K.D. Satyam

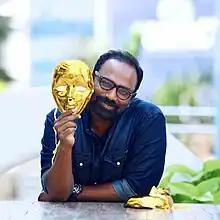
K.D. Satyam during the Bollywood Diaries shooting at Kolkata

K.D. Satyam (born 29 December 1977) is an Indian film writer and film director. He wrote "Gattu", a film that became a part of the list of India's Academy Awards nominations in 2012. He has also written and directed "Bollywood Diaries". The film was released on 26 February 2016.